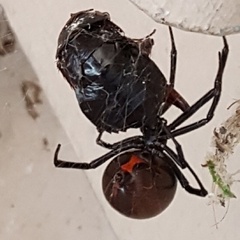
Species: Lactrodectus_hesperus